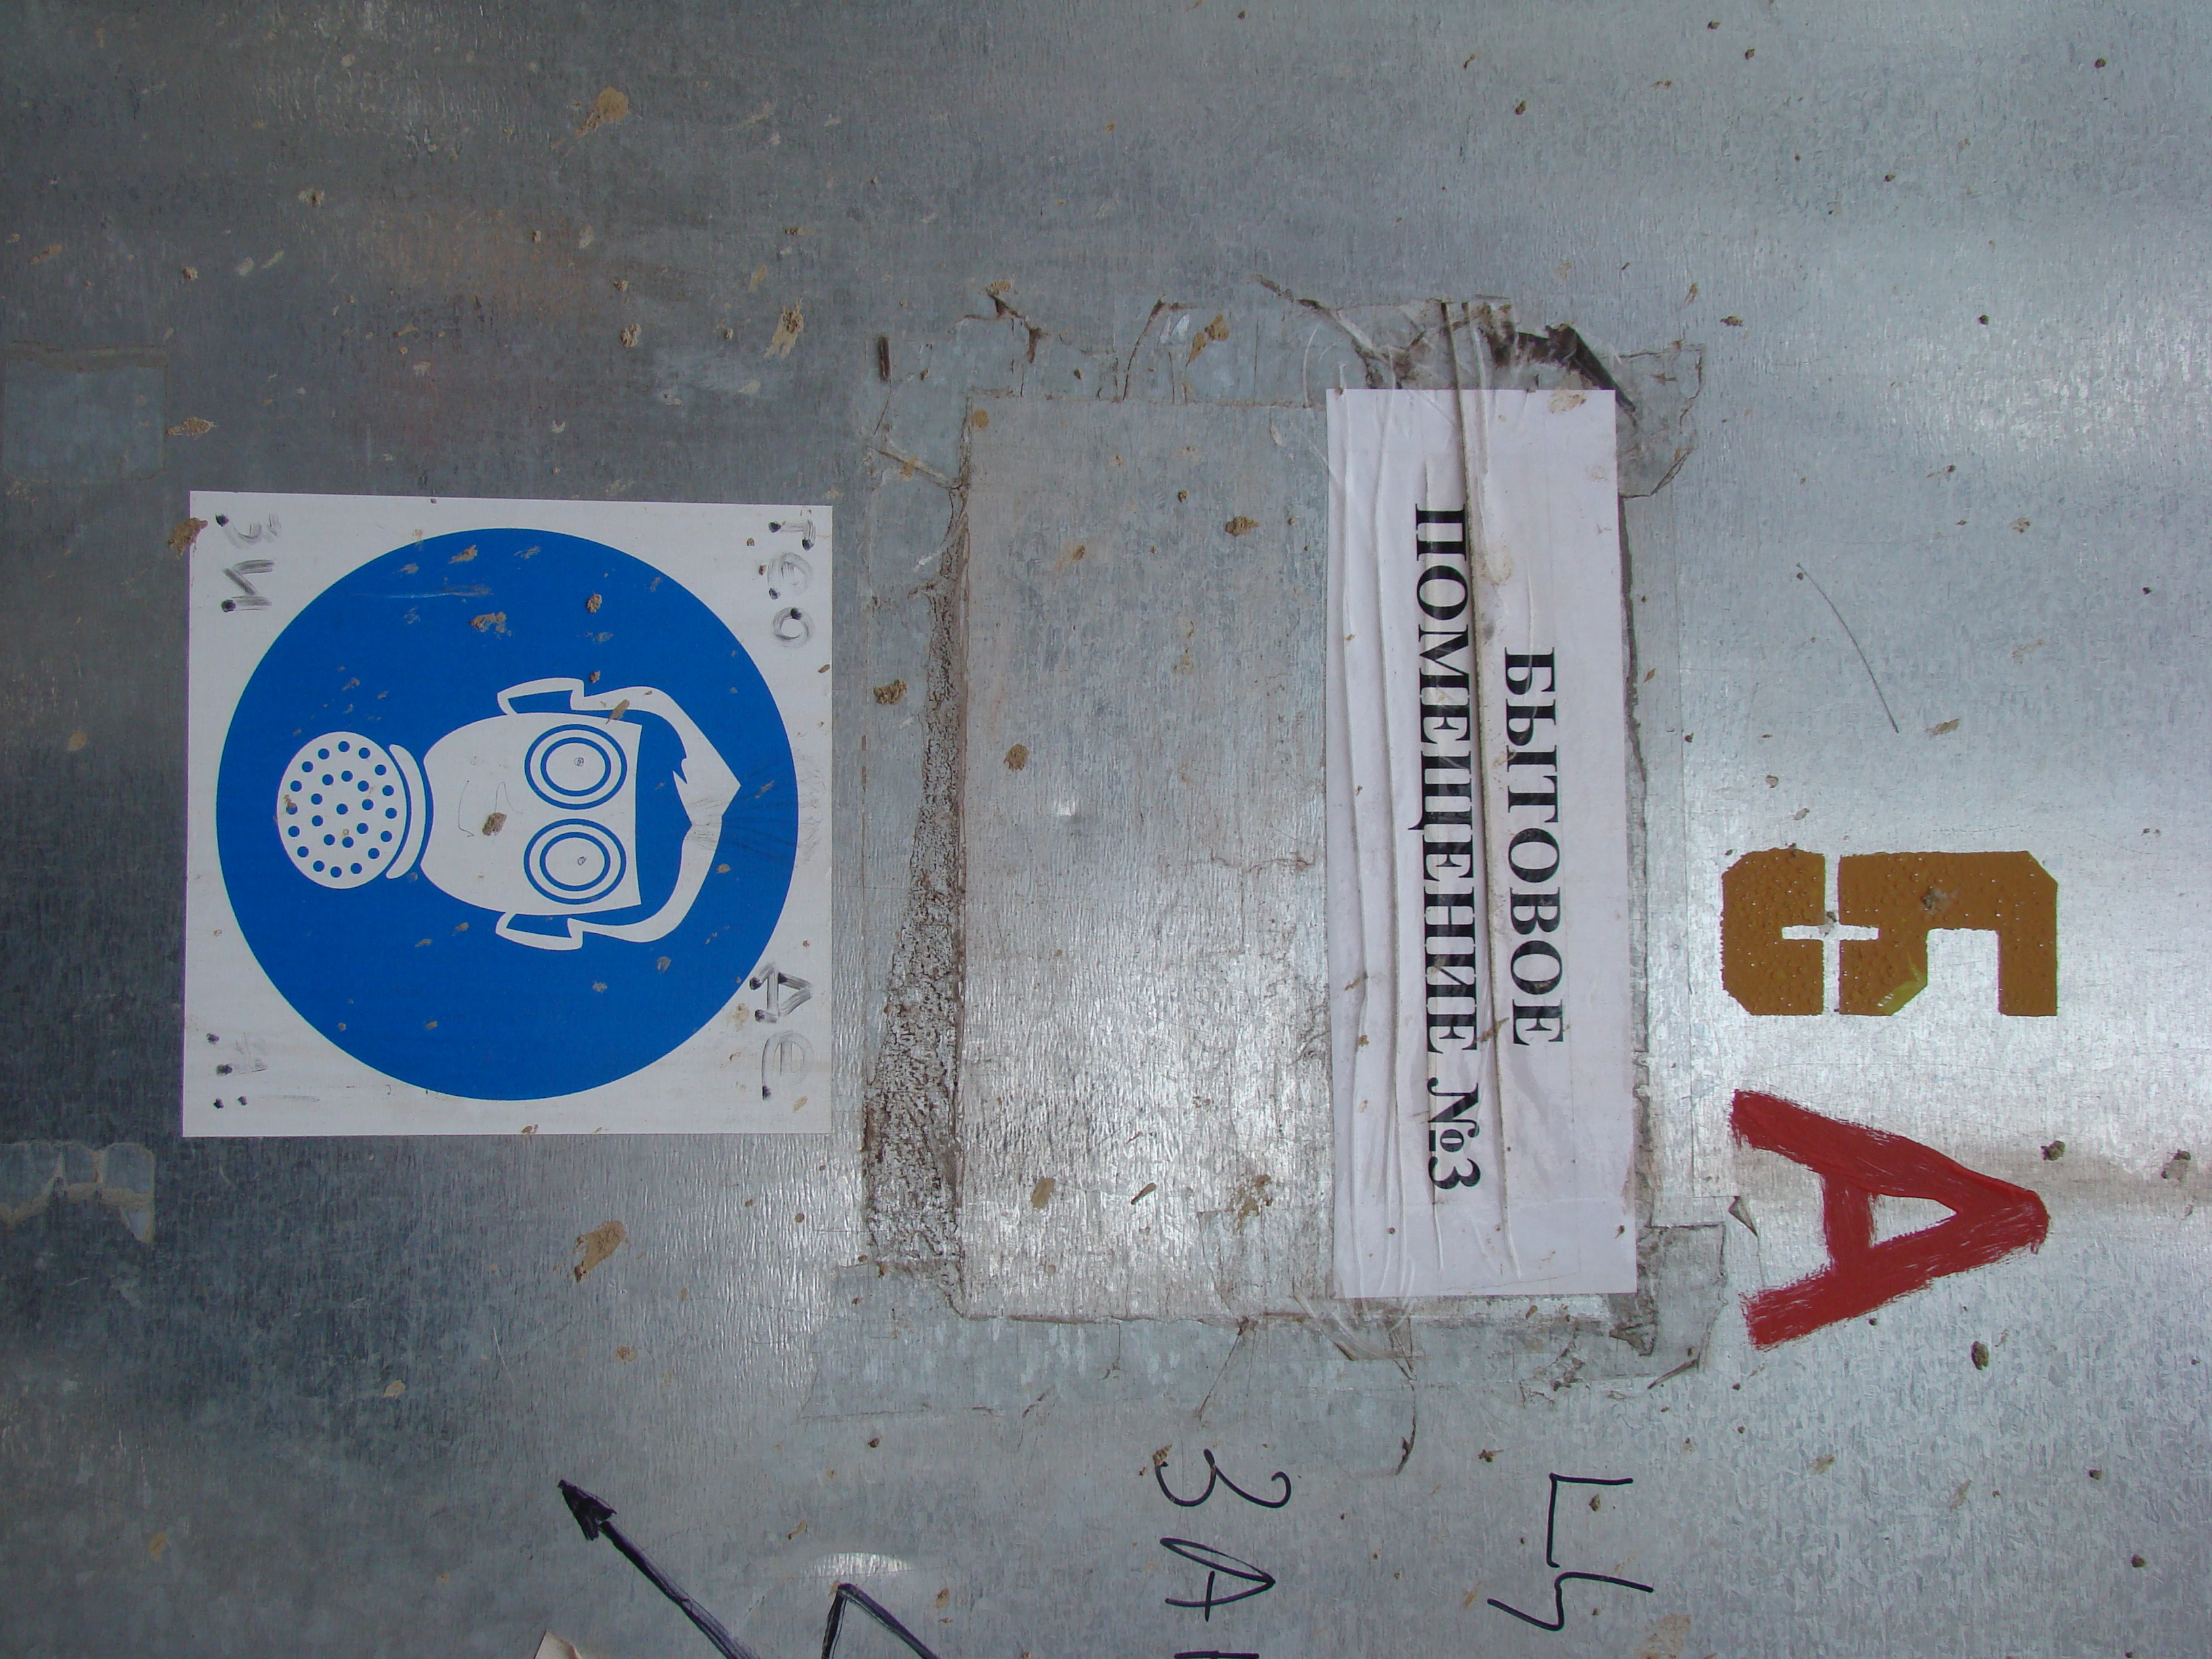
number, sign, signage, font, art, text, poster, sony, moscow, russia, shape, moskau, moscou, dsc, h9, dsch9, commemorative plaque